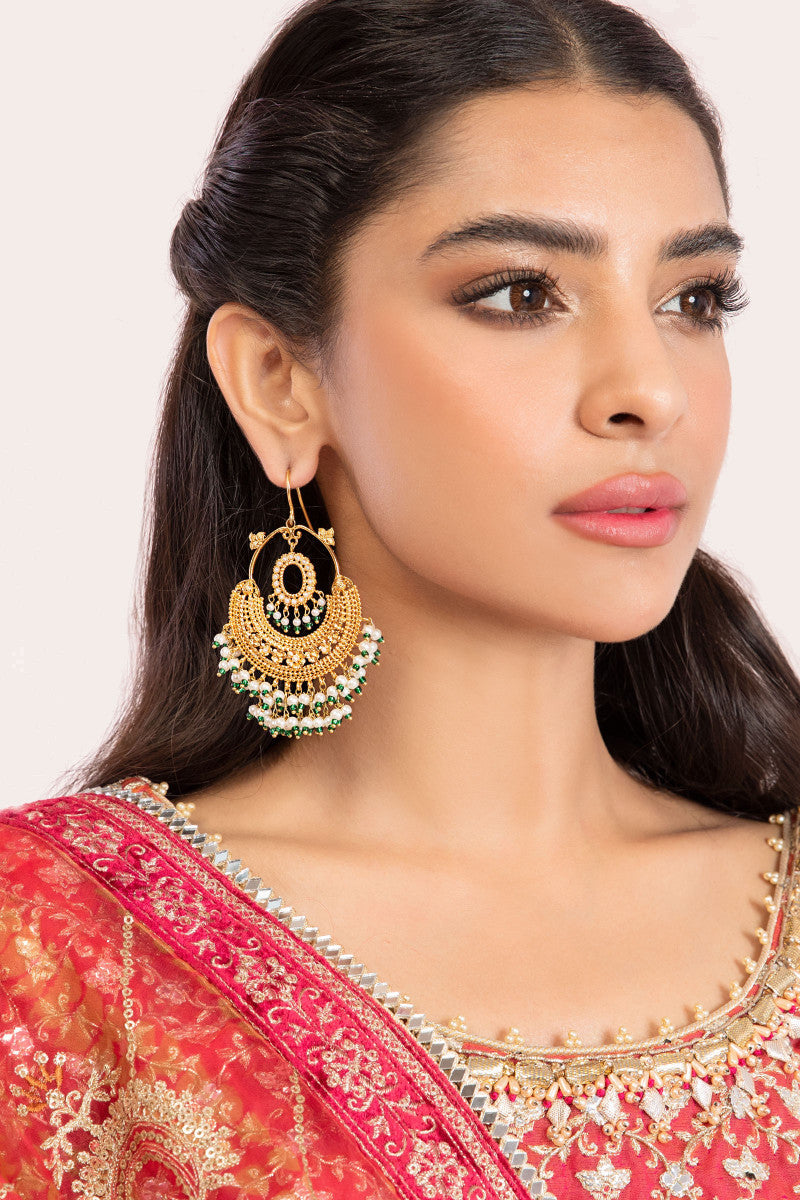
gold kundan choker earring